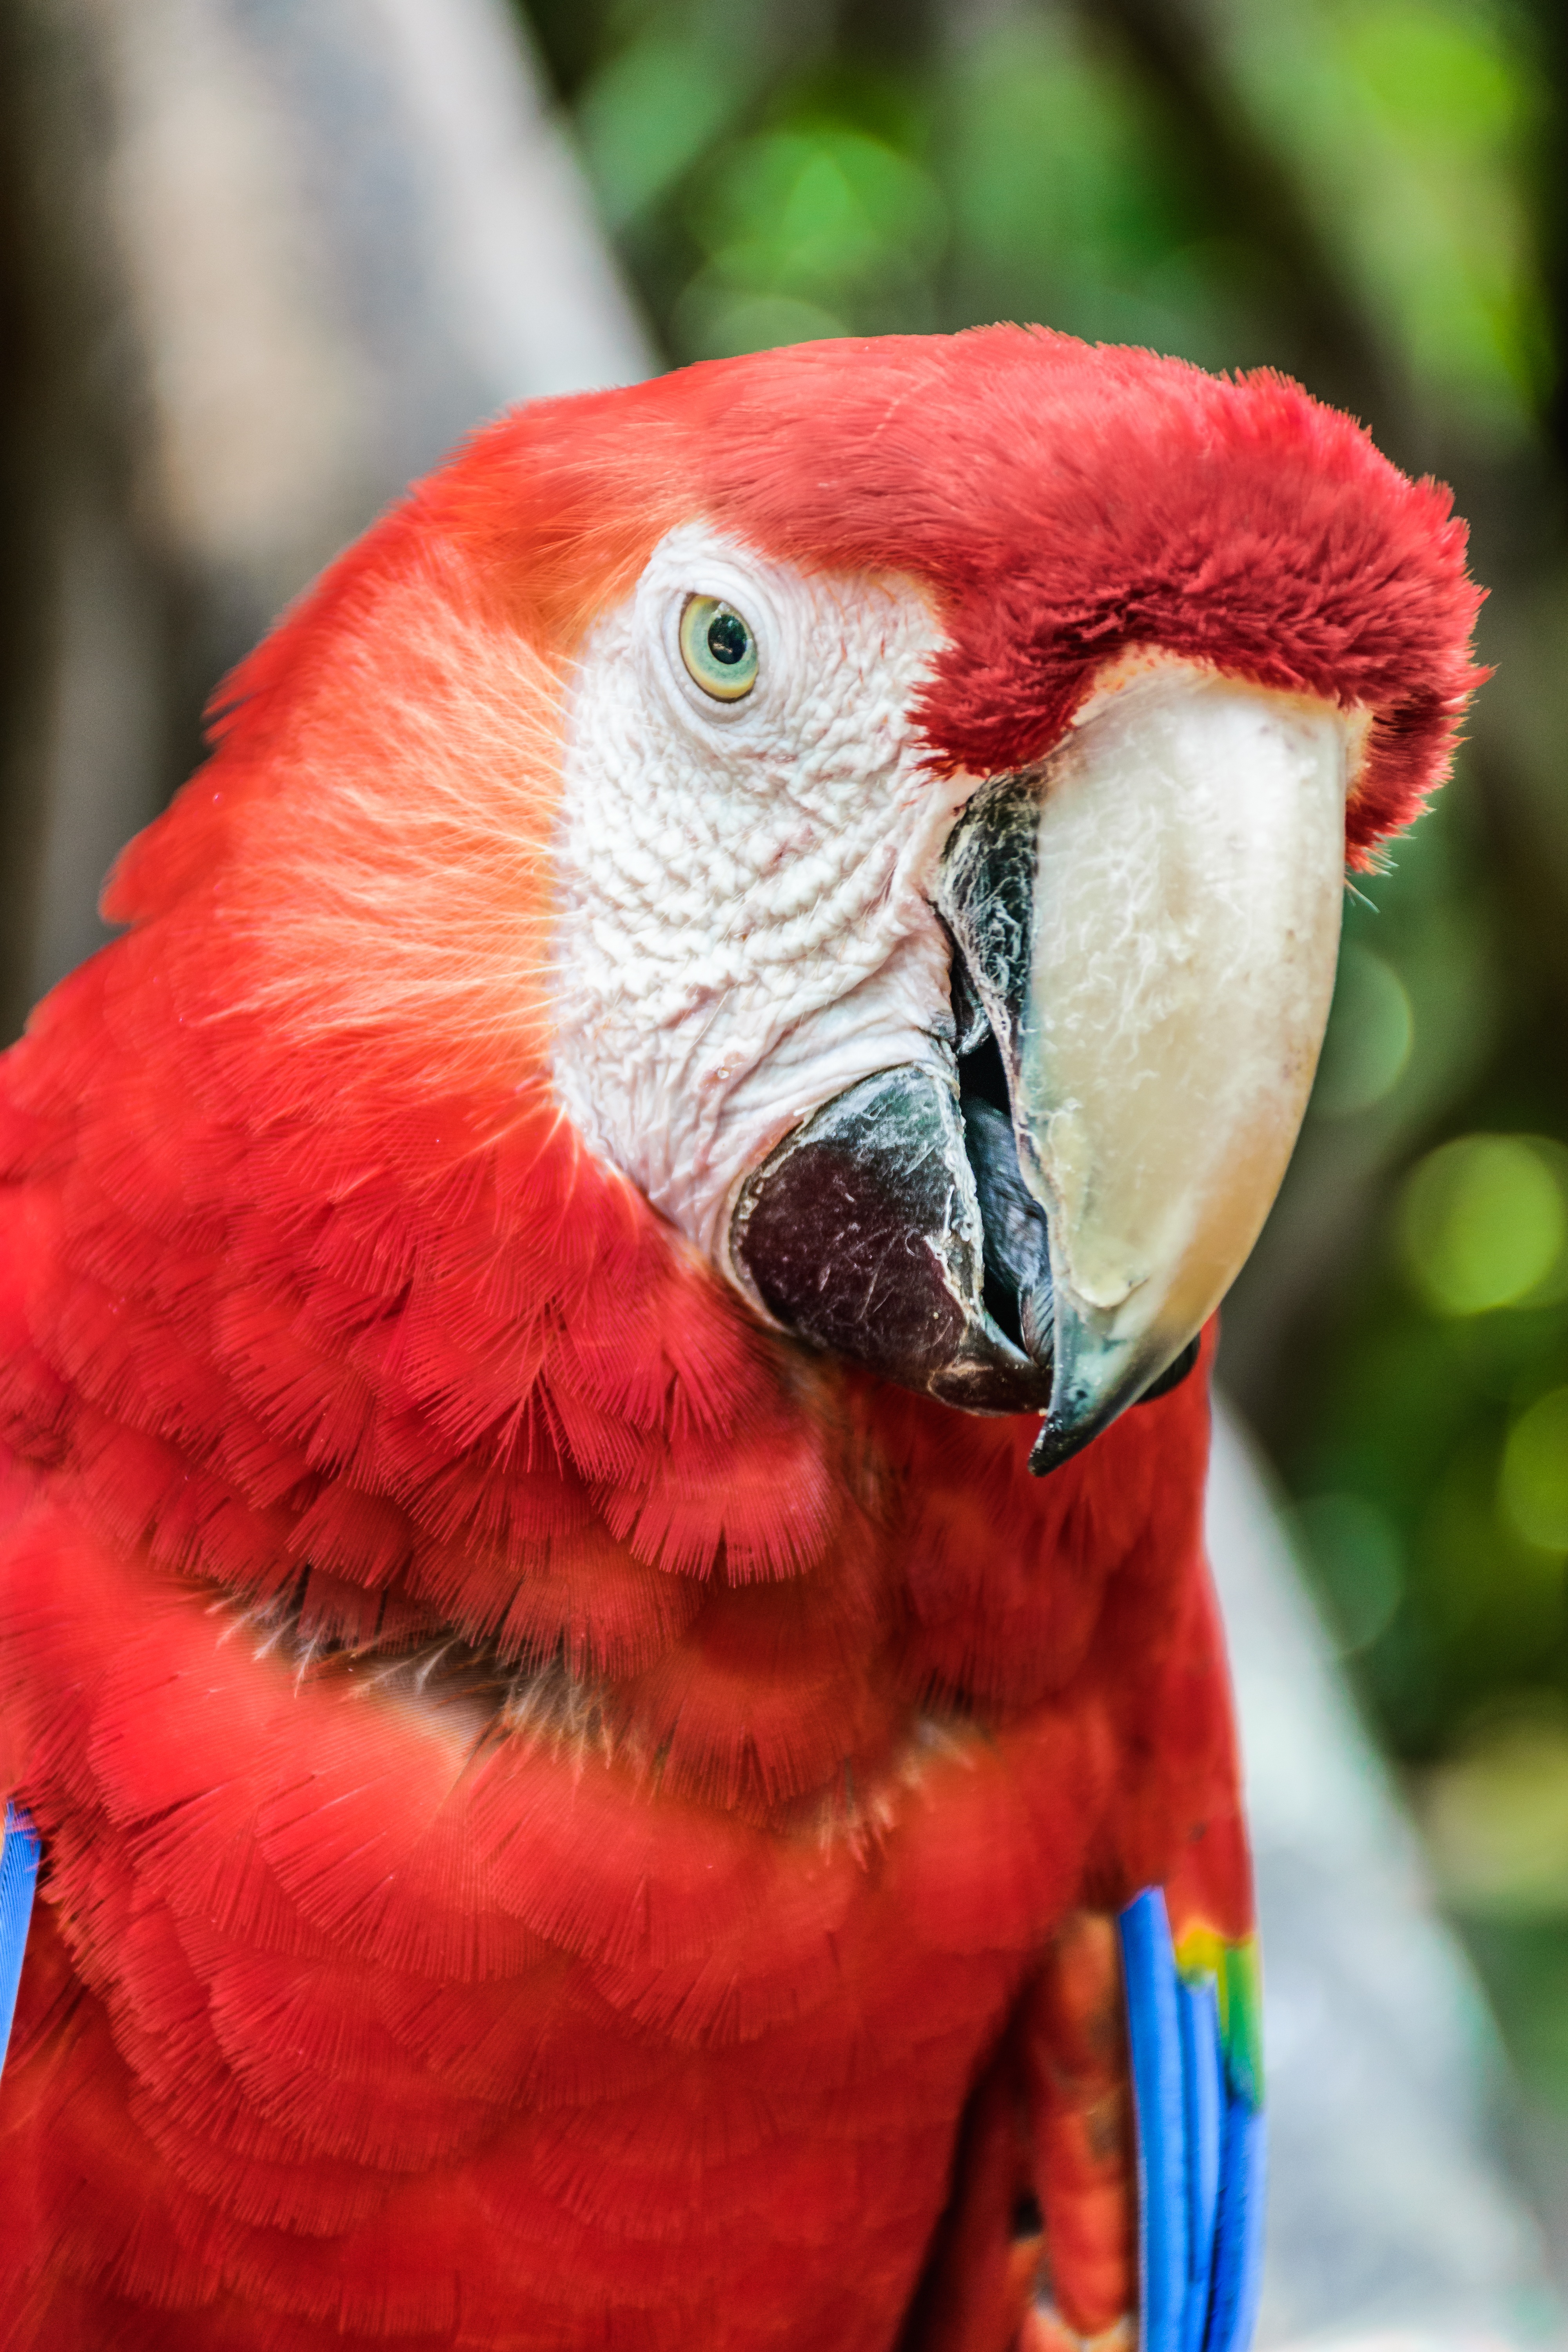
nature, forest, bird, animal, red, beak, fauna, lorikeet, macaw, vertebrate, parrot, beautiful, ave, perico, bird of paradise, guara, exitico, red feathers